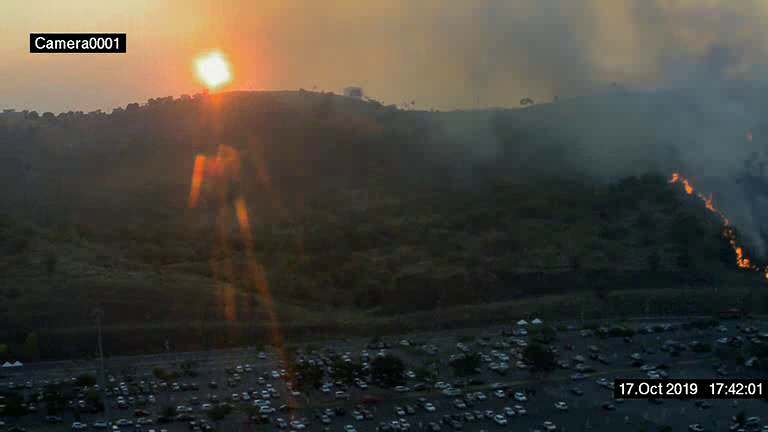
Fire: yes
Smoke: yes